Lesbos

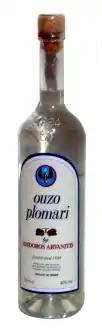
A bottle of "Ouzo Plomari" of Lesbos

Twelve historic churches on the island were listed together on the 2008 World Monuments Fund's Watch List of the 100 Most Endangered Sites in the world. The churches date from the Early Christian Period to the 19th century. Exposure to the elements, outmoded conservation methods, and increased tourism are all threats to the structures. The following are the 12 churches: